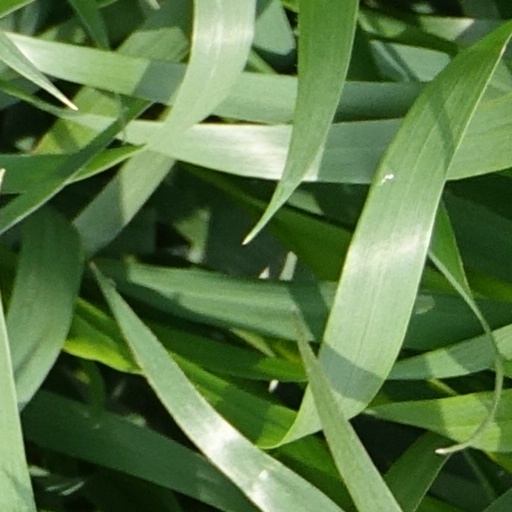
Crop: wheat